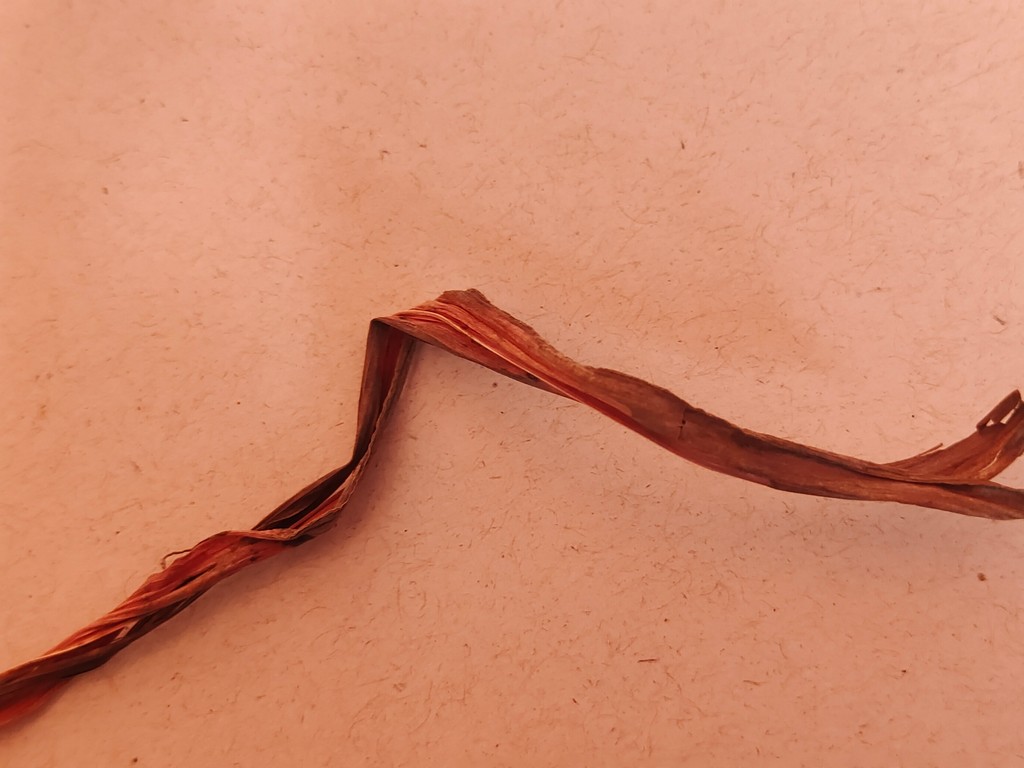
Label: Dried